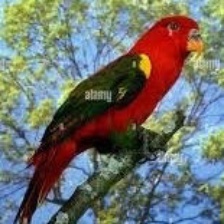
Species: CHATTERING LORY
Scientific name: LORIUS GARRULUS
ImageNet parent category: lorikeet